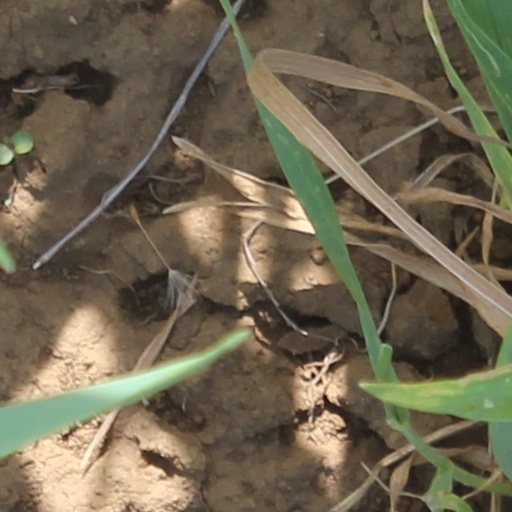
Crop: wheat